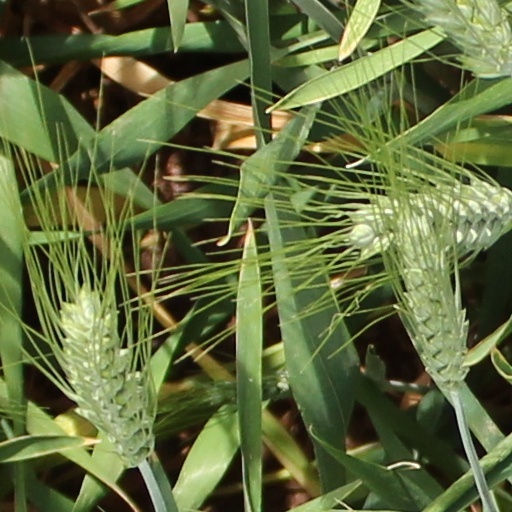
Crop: wheat